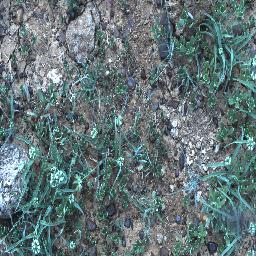
Label: negative